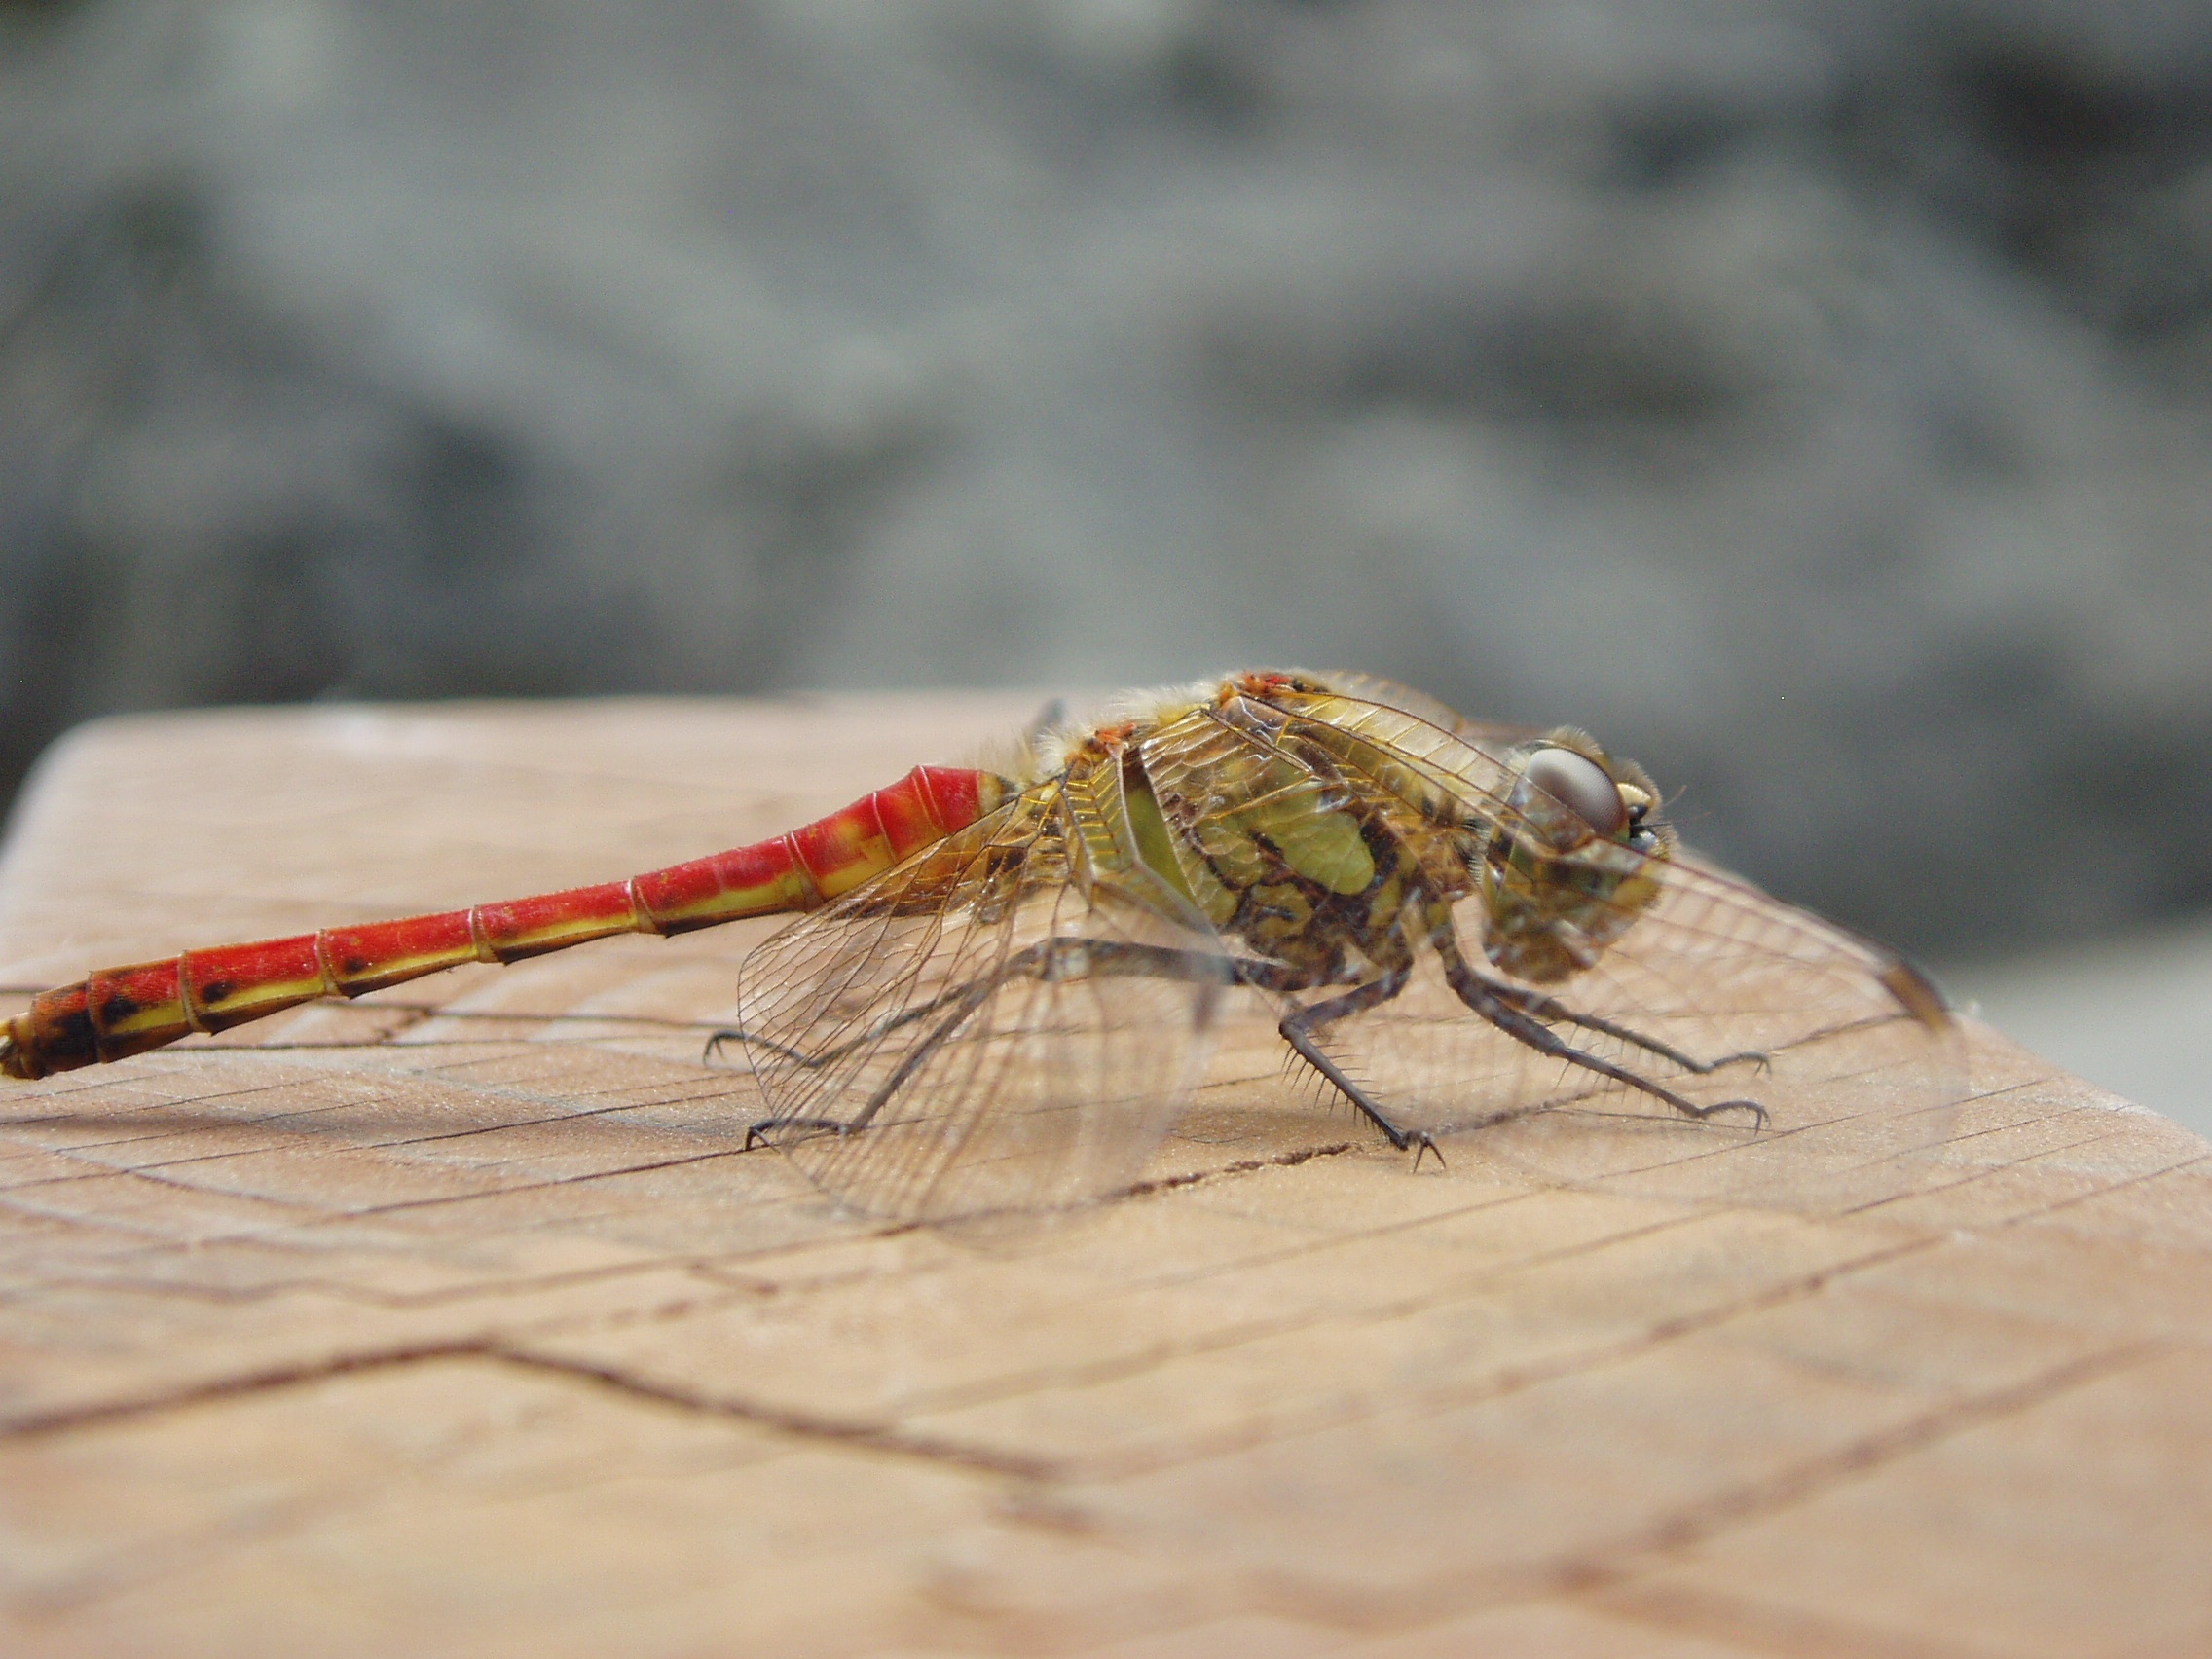
wing, photography, fly, insect, autumn, fauna, invertebrate, close up, dragonfly, insects, locust, macro photography, arthropod, dragonflies and damseflies, net winged insects